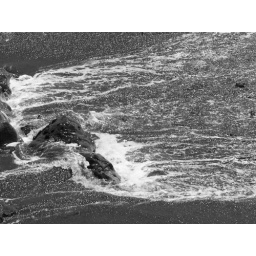
Yes, we have black sand in California too.